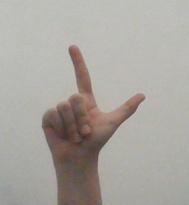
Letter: laam